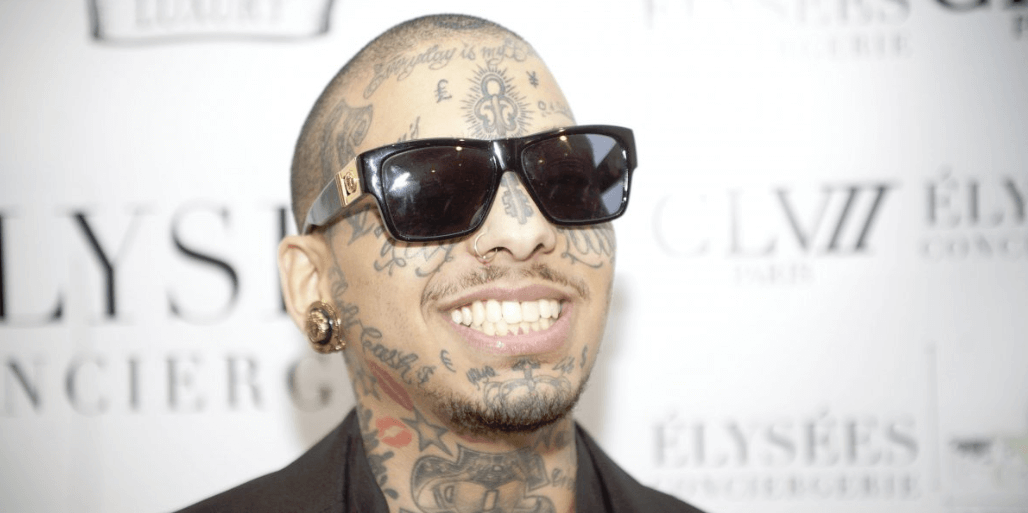
Gender: men